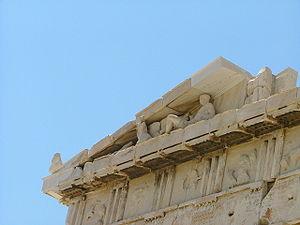
Les métopes du Parthénon sont un ensemble de quatre-vingt-douze plaques sculptées carrées en marbre du Pentélique originellement situées au-dessus des colonnes du péristyle du Parthénon, sur l'Acropole d'Athènes. Si elles ont été réalisées par plusieurs artistes, le maître d'œuvre fut certainement Phidias. Elles furent sculptées entre 447 ou 446 av. J.-C. et au plus tard 438 av. J.-C., avec 442 av. J.-C. comme date probable d'achèvement. Elles sont pour la plupart très endommagées. Le plus souvent, il n'y a que deux personnages par métope.